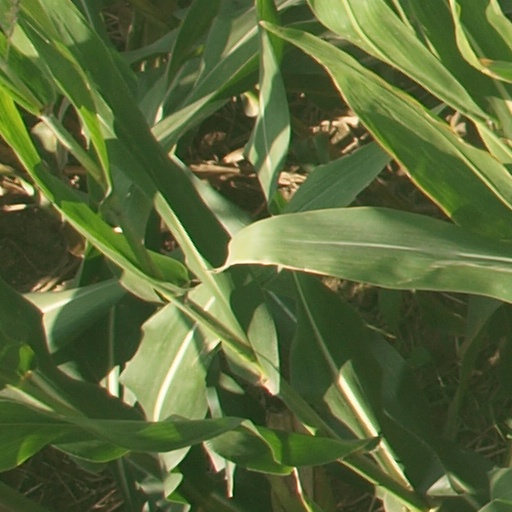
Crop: maize; corn